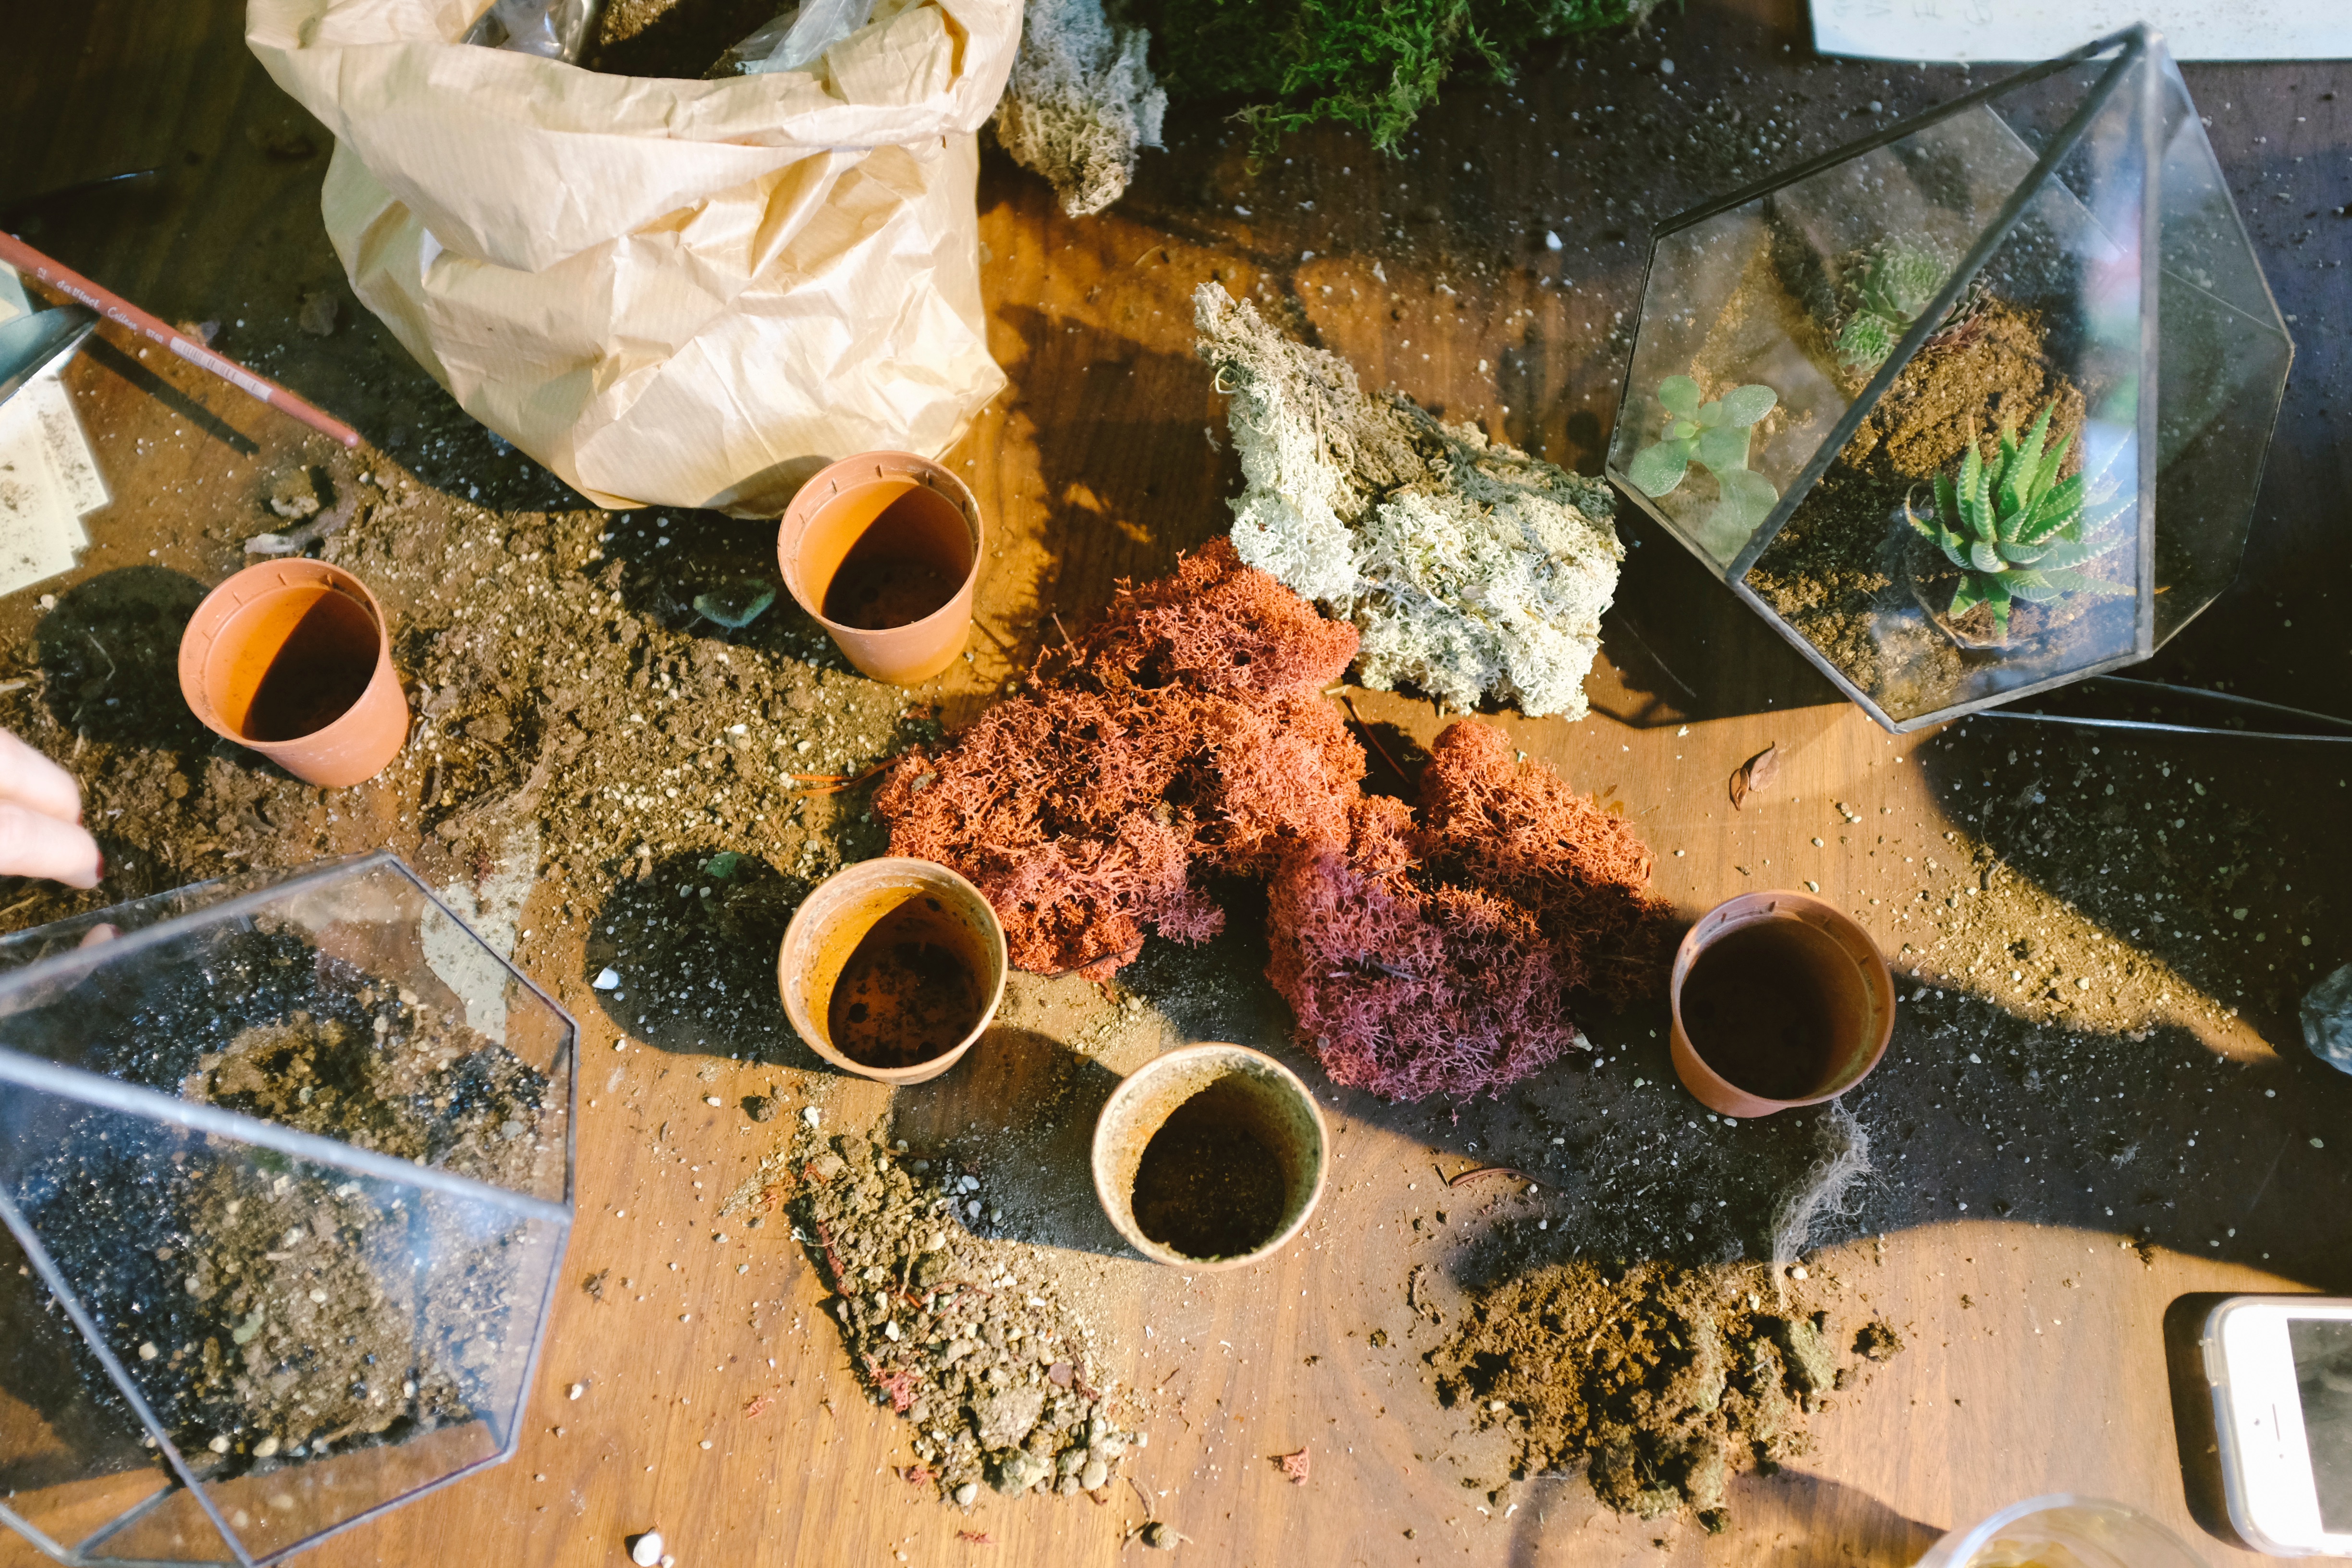
plant, pot, herb, color, soil, material, gardening, planting